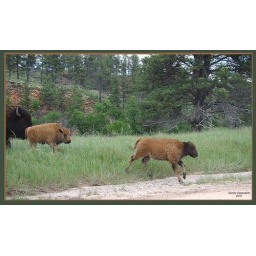
Baby buffalo running to catch up with mom as the herd moves across a road in Custer State Park.